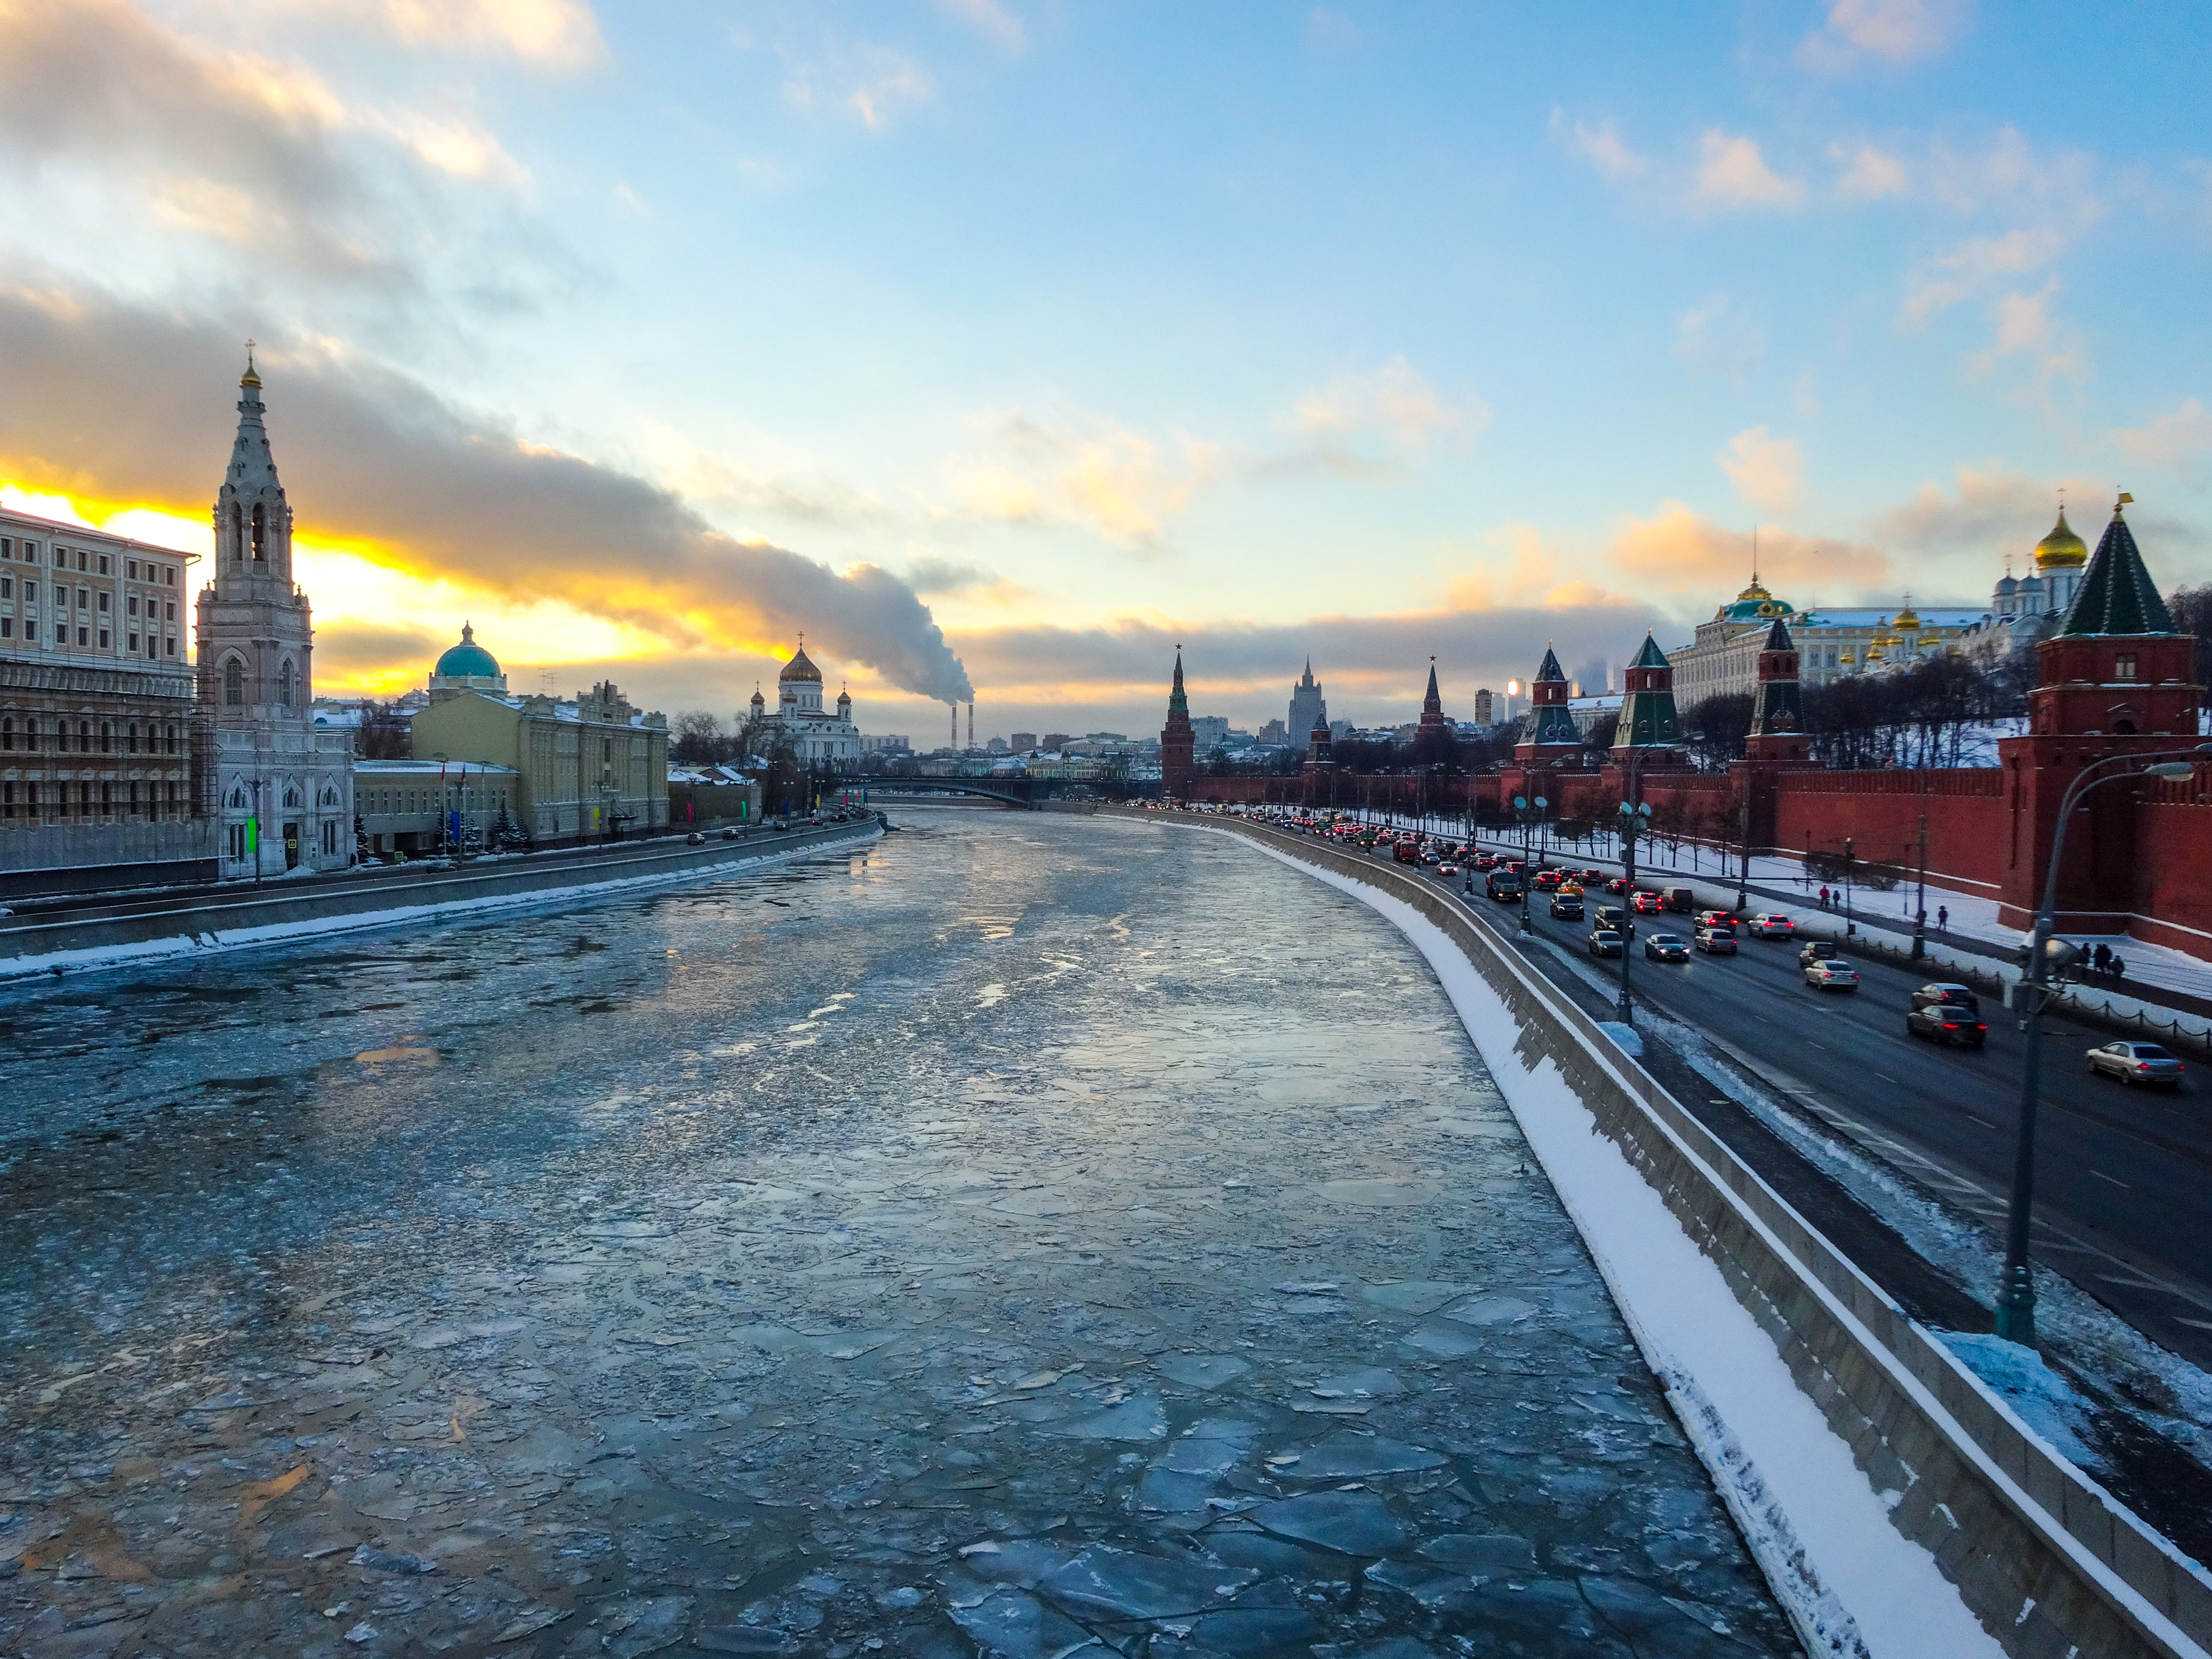
moscow, moscow river, winter sunset, kremlin, river, russia, city, sky, architecture, tower, water, megalopolis, street, ice, cloud, winter, urban area, town, freezing, evening, dusk, metropolitan area, sunset, sunrise, cityscape, spire, snow, meteorological phenomenon, thoroughfare, urban design, dawn, precipitation, tourist attraction, red sky at morning, afterglow, skyline, frost, steeple, panorama